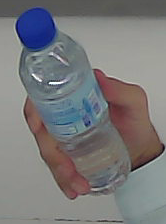
Product: nestle_water